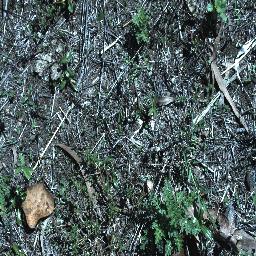
Label: parthenium